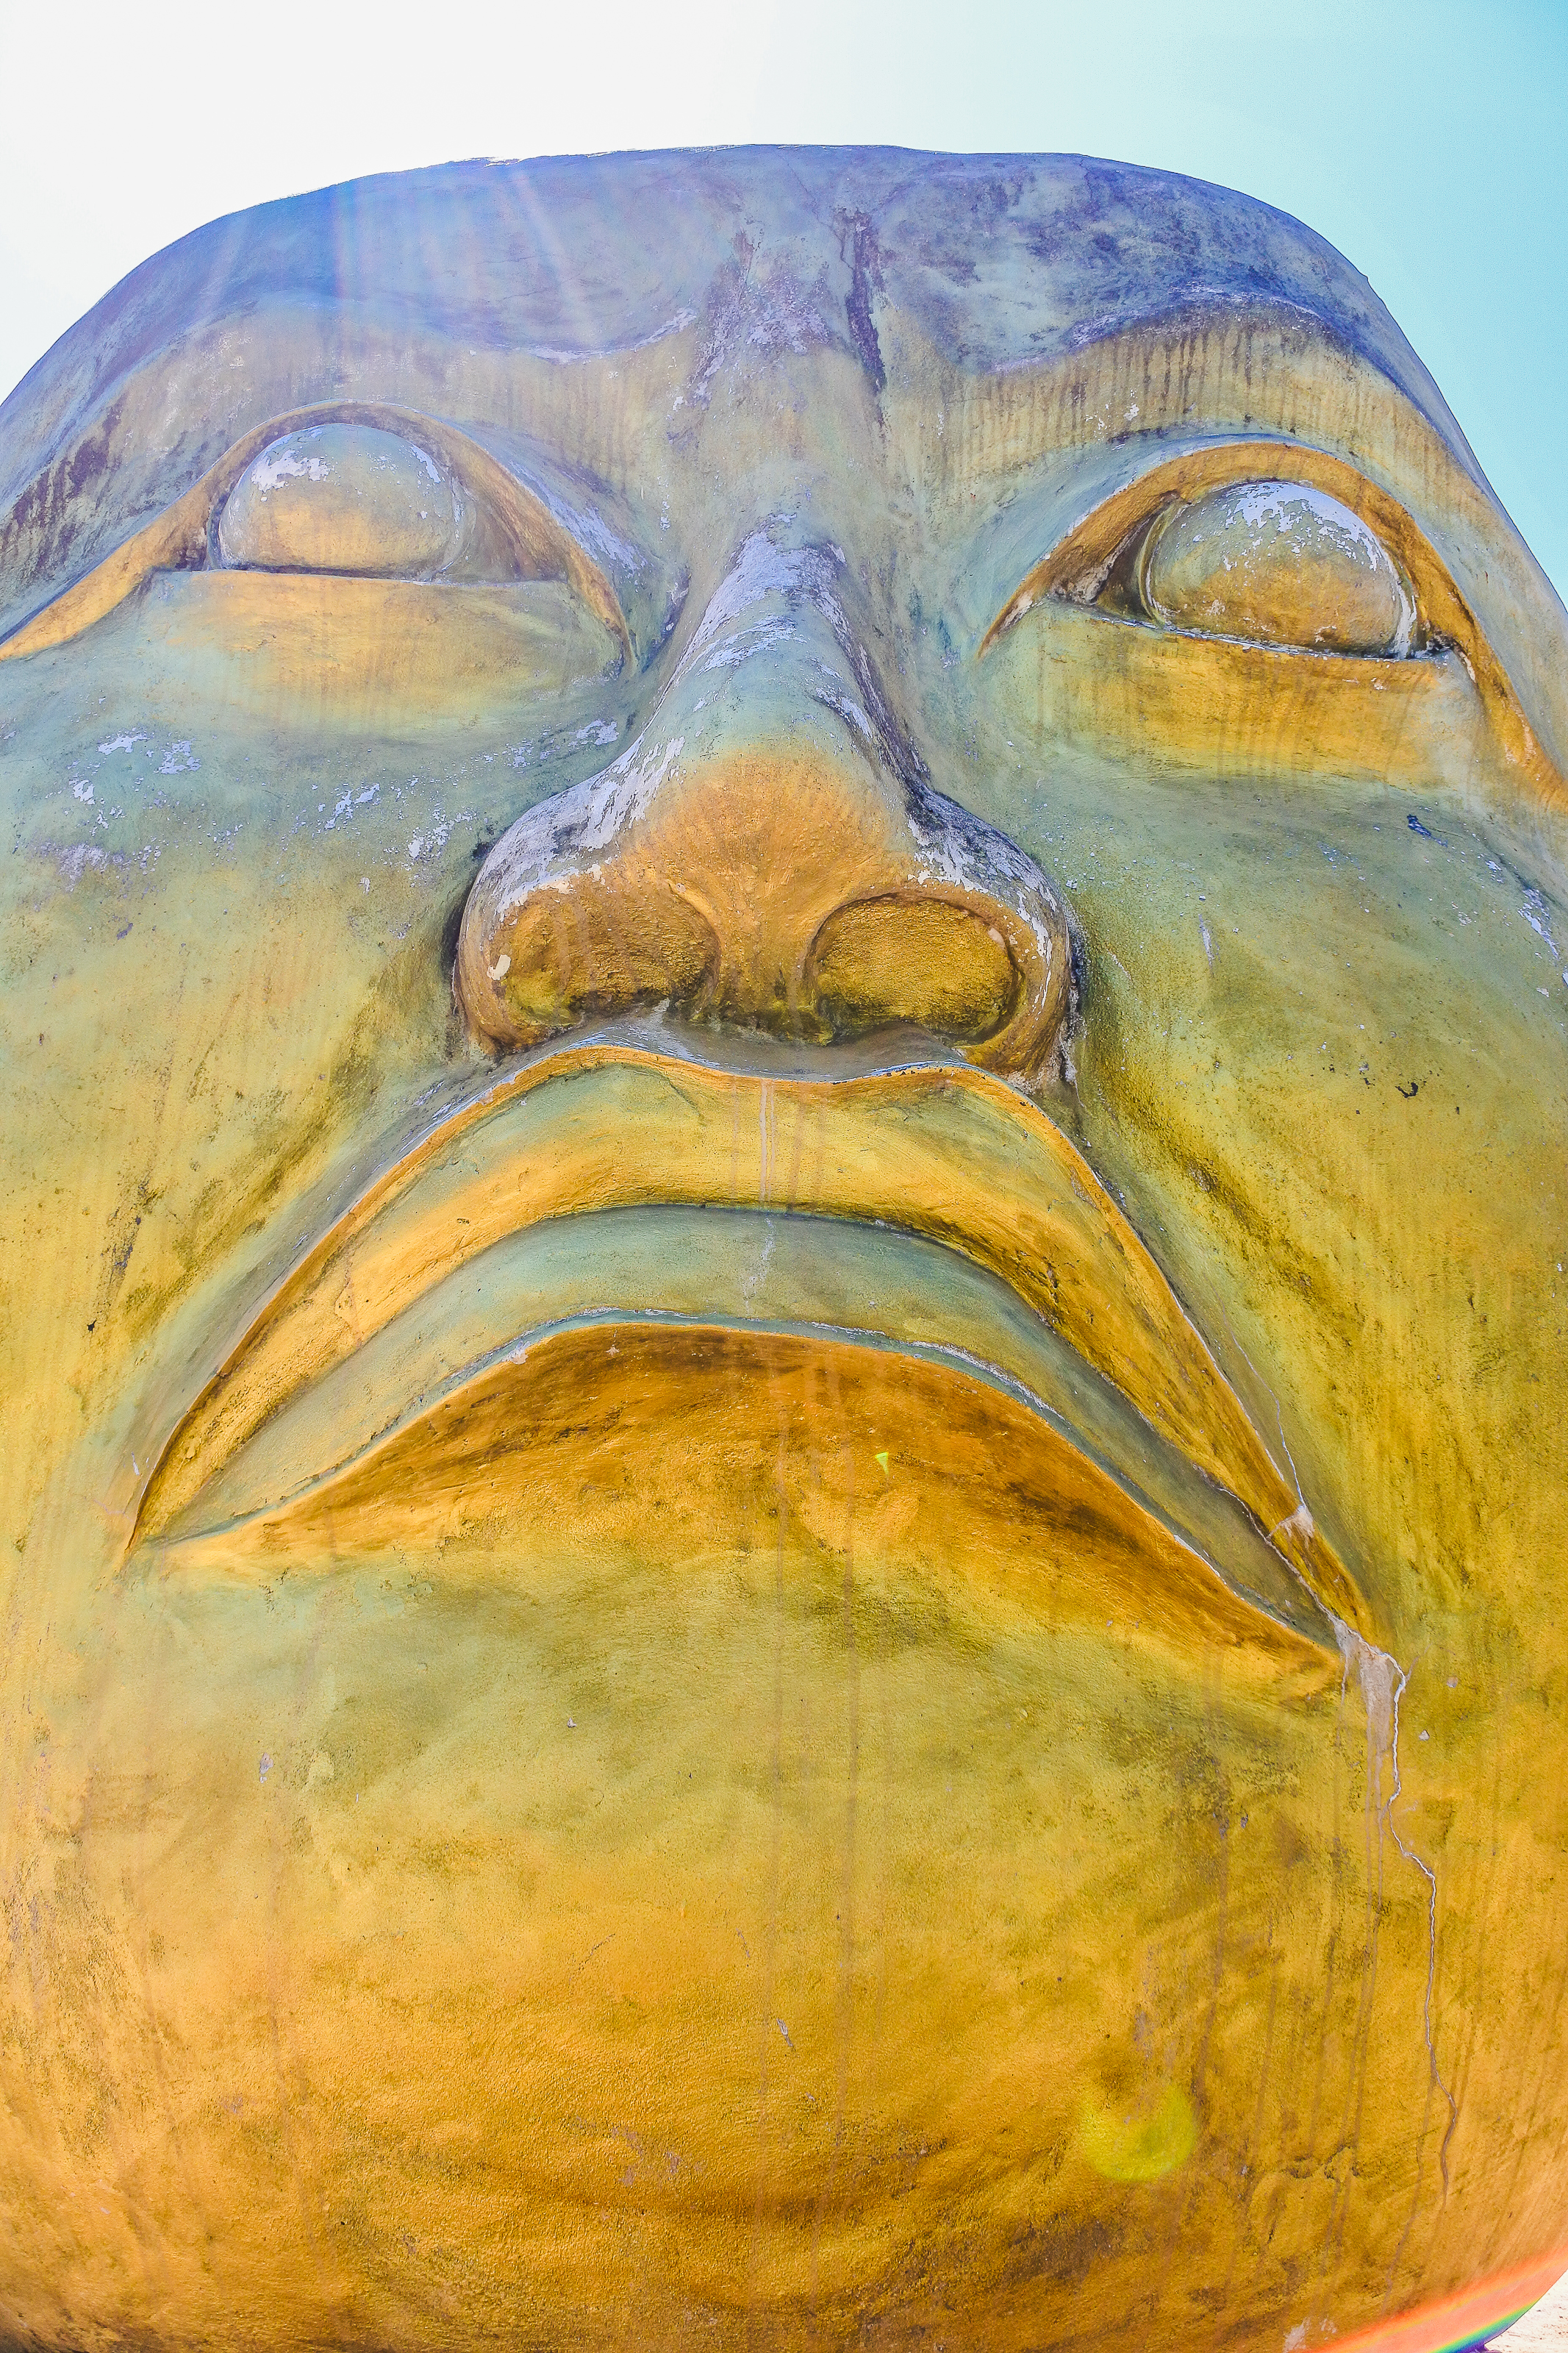
country, hut, rural, northern, beautiful, son, leaves, thailand, luxuriant, season, landmark, nobody, sky, new, rain, agricuture, natural, thai, ancient, morning, bamboo, hong, light, bridge, fields, sunrise, flags, tourism, sun, mist, mae, popular, art, famous, green, historic, nature, countryside, asia, sutongpe, rice, outdoor, cuture, horizon, wooden, sunset, temple, river, travel, landscape, face, head, yellow, painting, sculpture, carving, visual arts, fictional character, rock, artifact